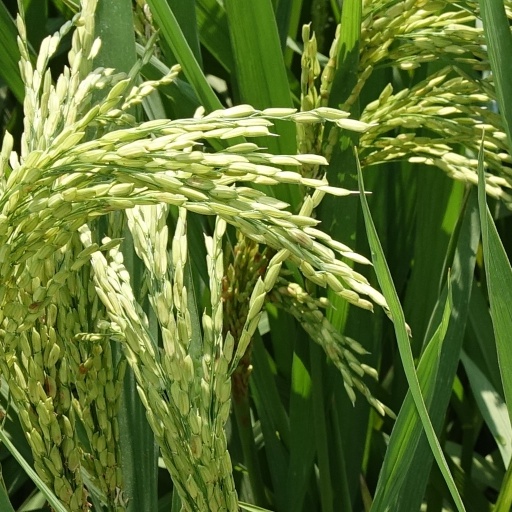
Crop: rice